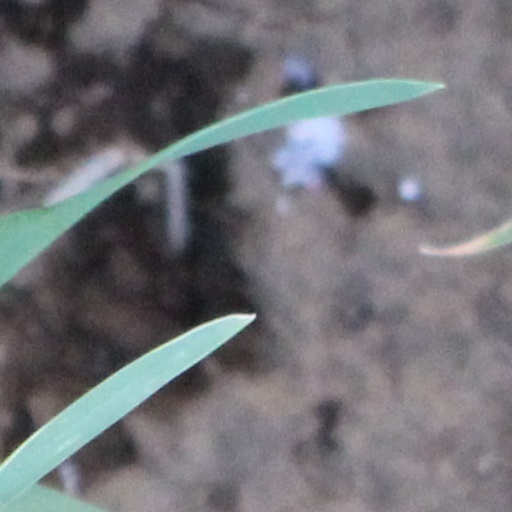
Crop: wheat